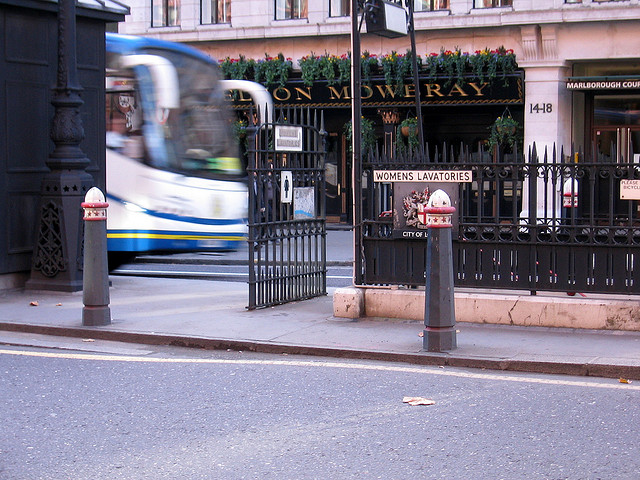
funny looking parking meters a bus and a black iron fence

An urban scene showing stores, building numbers, a bus, and most prominently a women's lavatories sign.

A bus is coming down a street near stores.

A bus speeds past a women's lavatory entrance